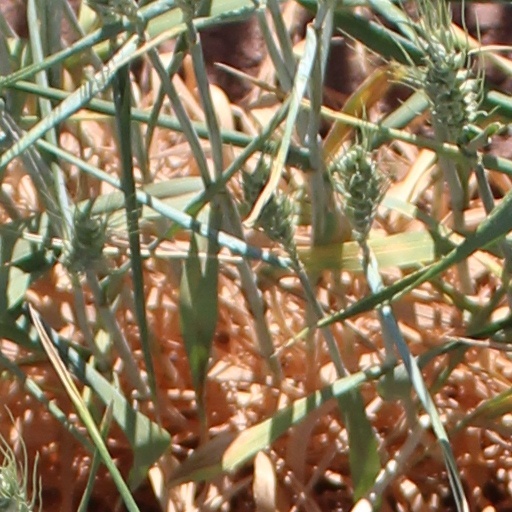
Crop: wheat